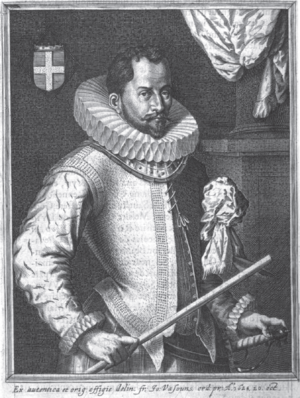
Herman de Lynden. Annales généalogiques de la Maison de Lynden. Christophe Butkens. Anvers, 1626.
Herman de Lynden, chevalier, baron du Saint-Empire, de Reckheim, de Rijckholt, seigneur de Houtaim, d'Once, de S. Simon, de Tongrenelle, de Wamferchies, Zobenbrouck, Craenewick et Borssem fut un militaire au service du Saint-Empire romain et du prince-évêque de Liège. Il commanda des troupes lors de la guerre de Quatre-Vingts Ans et de la guerre de Cologne. Il exerça ensuite plusieurs tâches de gouvernement, fut notamment gouverneur de la région de Cologne, et Souverain & grand Mayeur de Liège.